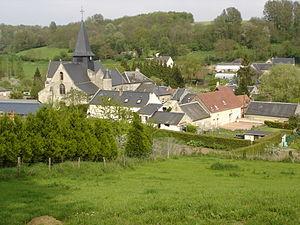
Selens est une commune française située dans le département de l'Aisne, en région Hauts-de-France.